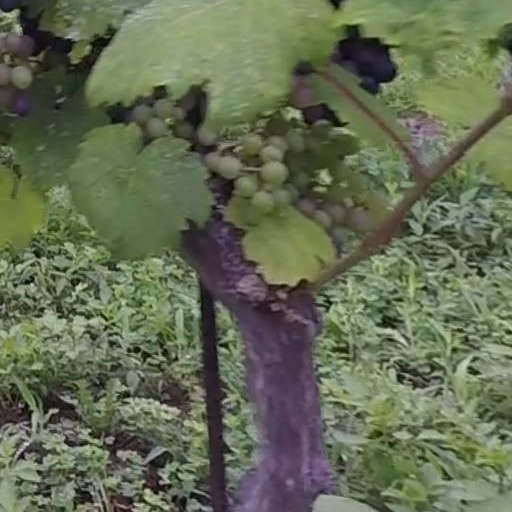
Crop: grape